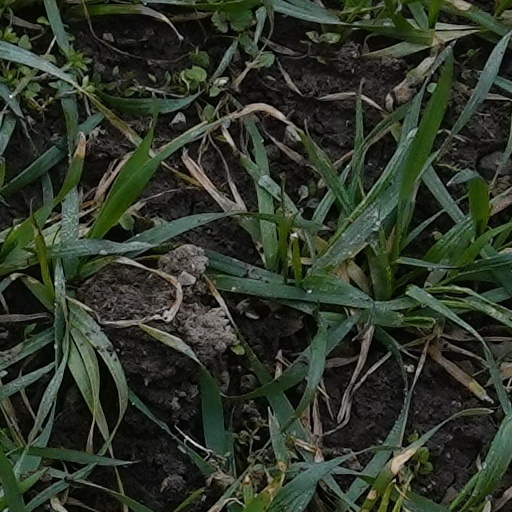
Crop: wheat